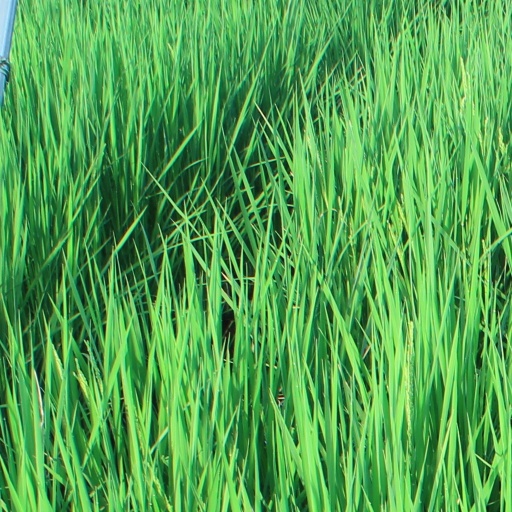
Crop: rice